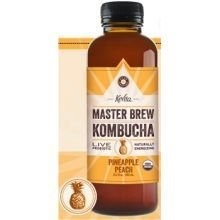
Item Name: Kevita Organic Master Brew Pineapple Peach Kombucha, 15.2 Ounce
Value: 12.0
Unit: Count

Price: 5.96